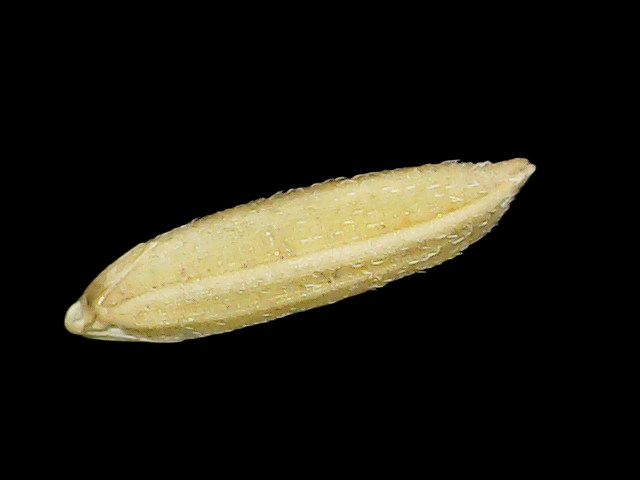
Rice variety: Binadhan21